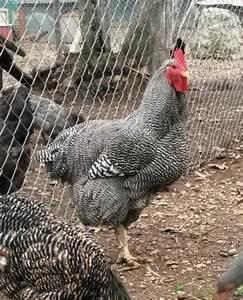
chicken